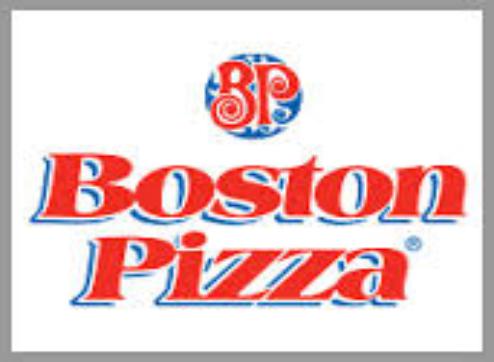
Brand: Boston Pizza
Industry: Food